Gandaki River

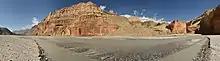
Panorama of the Kali Gandaki gorge in Upper Mustang

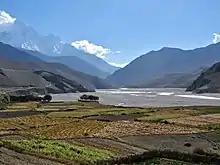
River Gandaki in Kagbeni, Nepal

The Kali Gandaki river source is at the border with Tibet at an elevation of at the Nhubine Himal Glacier in the Mustang region of Nepal.